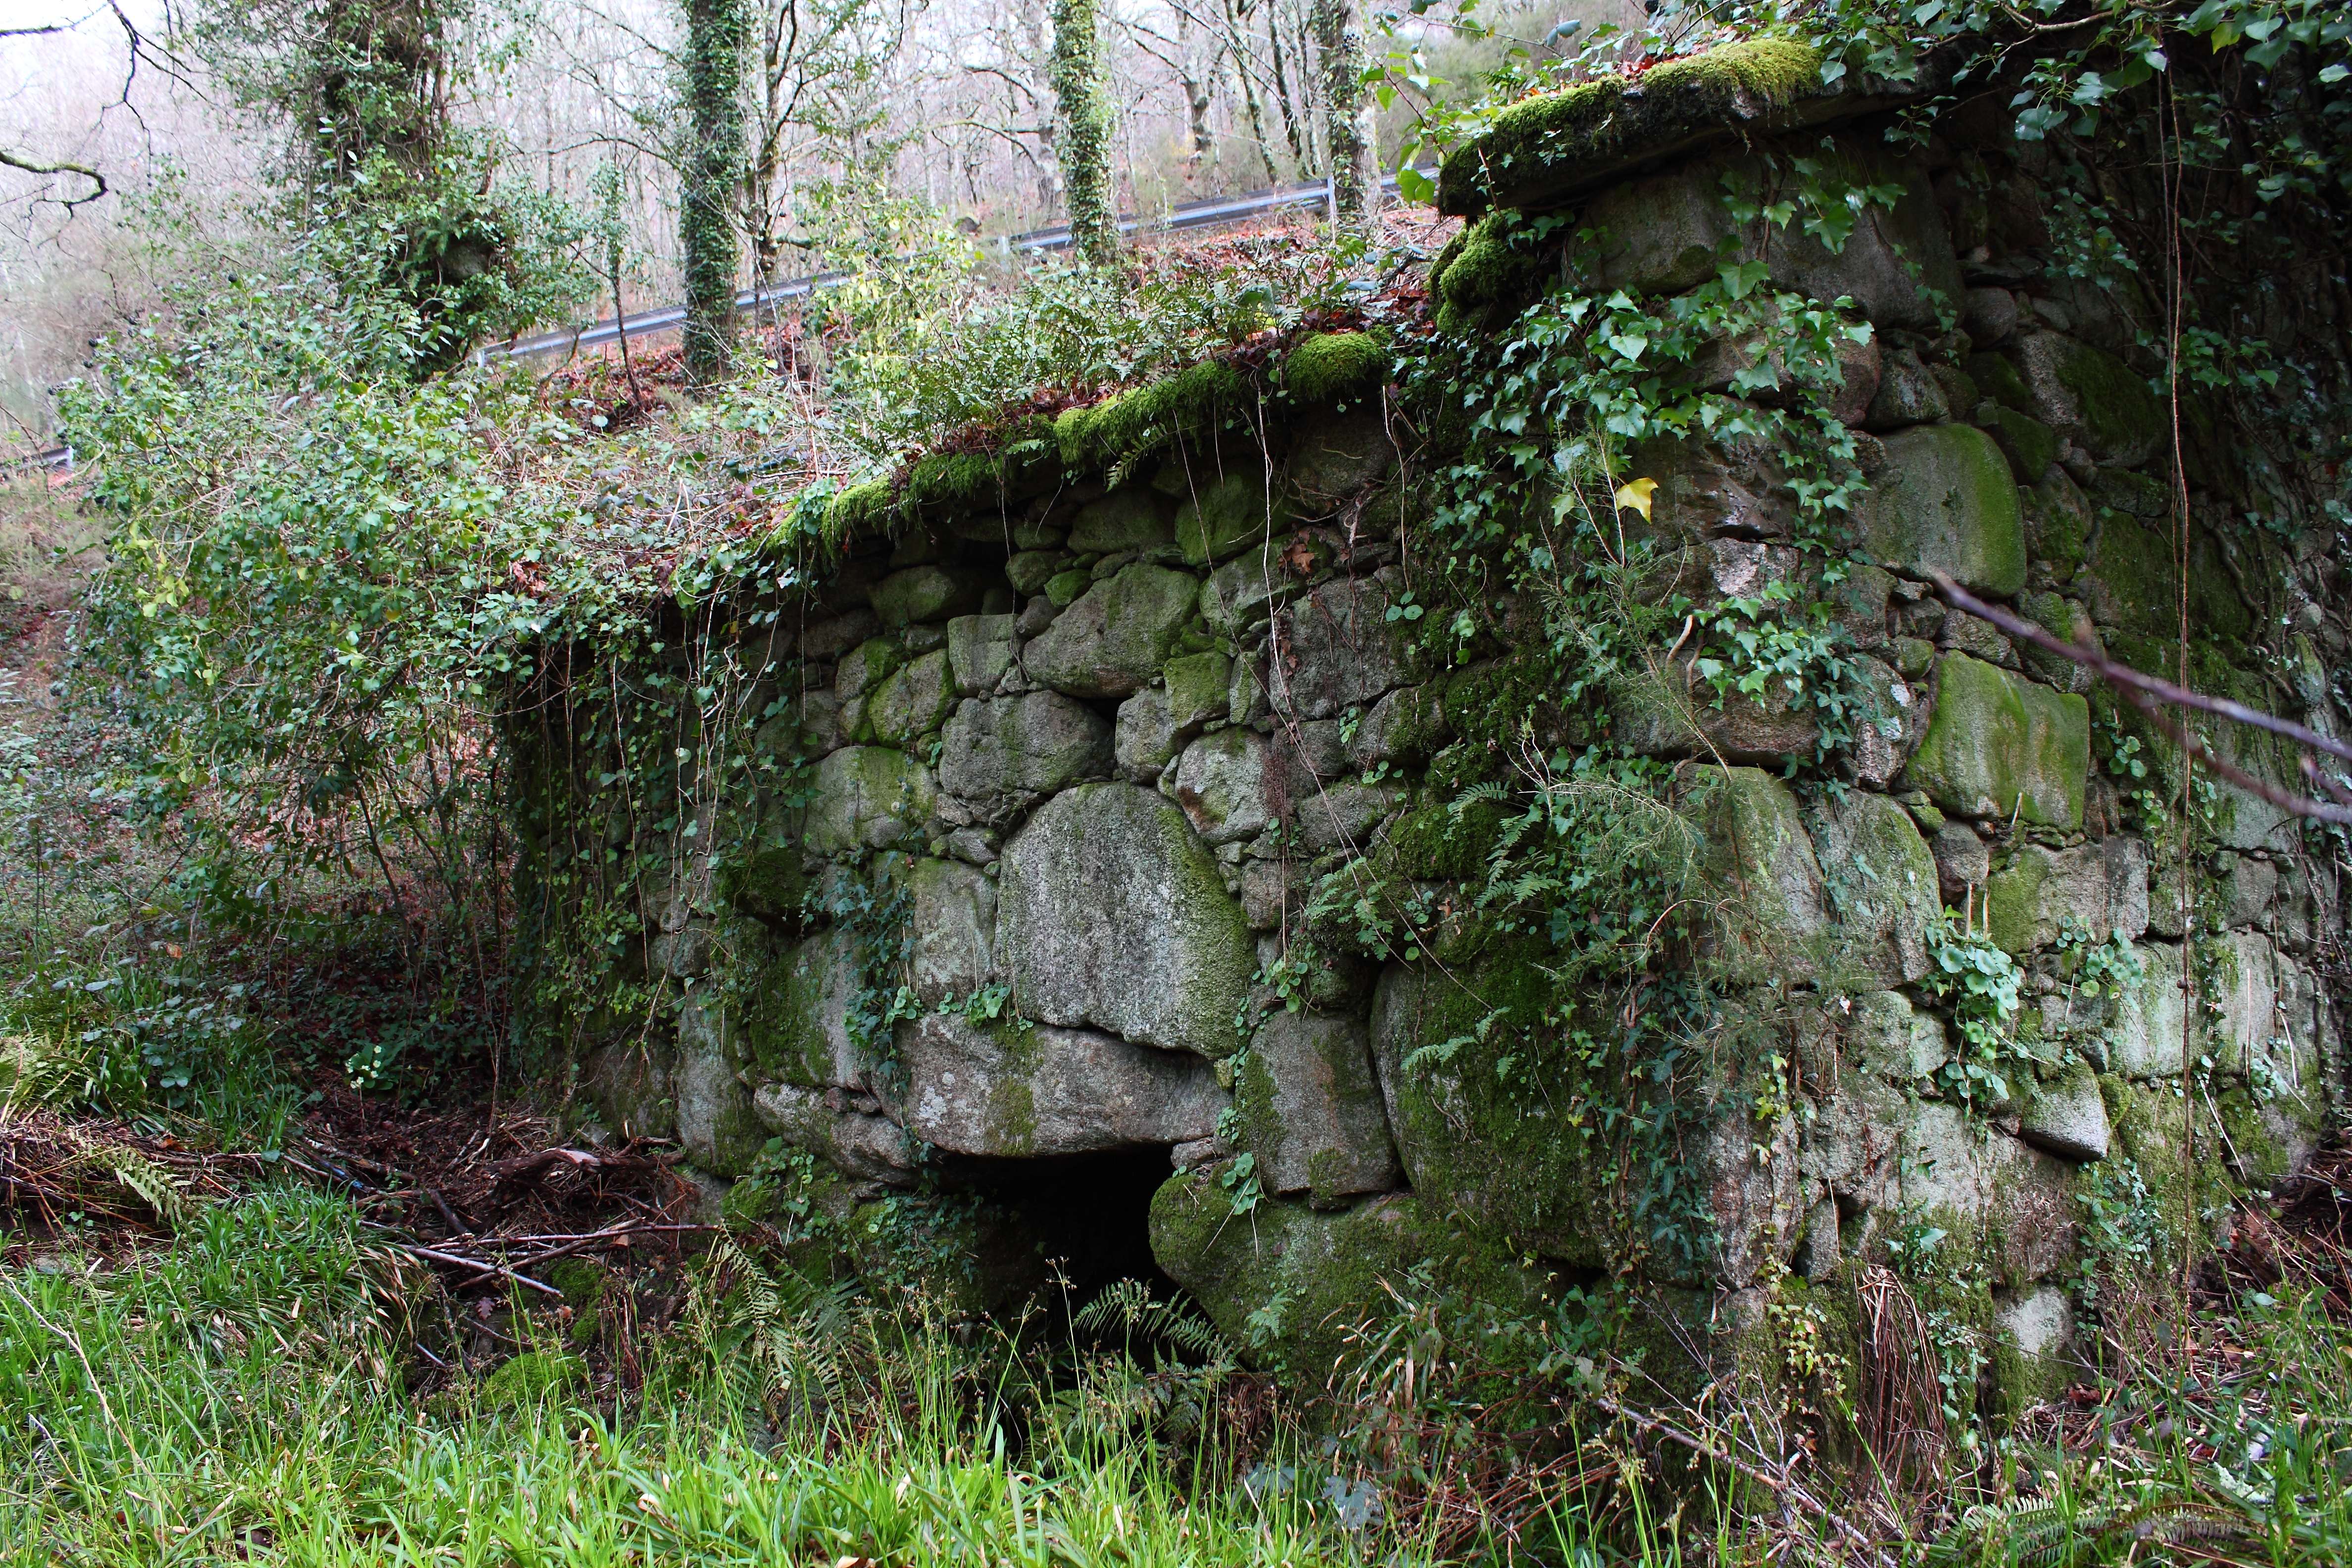
tree, forest, plant, flower, pond, stream, green, jungle, botany, garden, flora, shrub, rainforest, galicia, pontevedra, woodland, habitat, ggl1, canoneos500d, cotobade, ruralgalicia, loureiro, ofoxodolobo, natural environment, woody plant